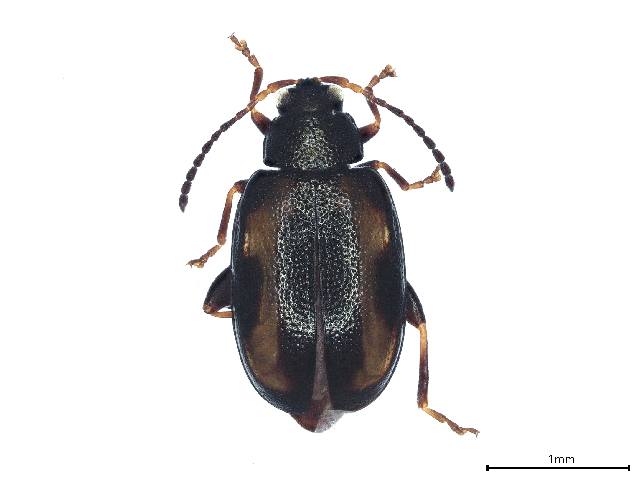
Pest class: striped_flea_beetle